Hessian crucible

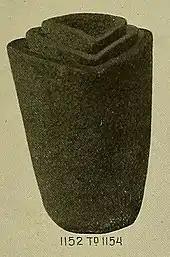
Set of three Hessian sand crucibles from an 1899 "catalogue of supplies for watchmakers, jewelers and kindred trades"

A Hessian crucible is a type of ceramic crucible that was manufactured in the Hesse region of Germany from the late Middle Ages through the Renaissance period. They were renowned for their ability to withstand very high temperatures, rapid changes in temperature, and strong reagents. These crucibles were widely used for alchemy and early metallurgy. Millions of the vessels were exported throughout Europe, Scandinavia, and the colonies in the Americas. The crucibles were made by firing kaolinitic clay at temperatures greater than 1100°C, forming mullite. Mullite is an aluminum silicate only described in the 20th century and is responsible for the excellent properties of the Hessian crucible.